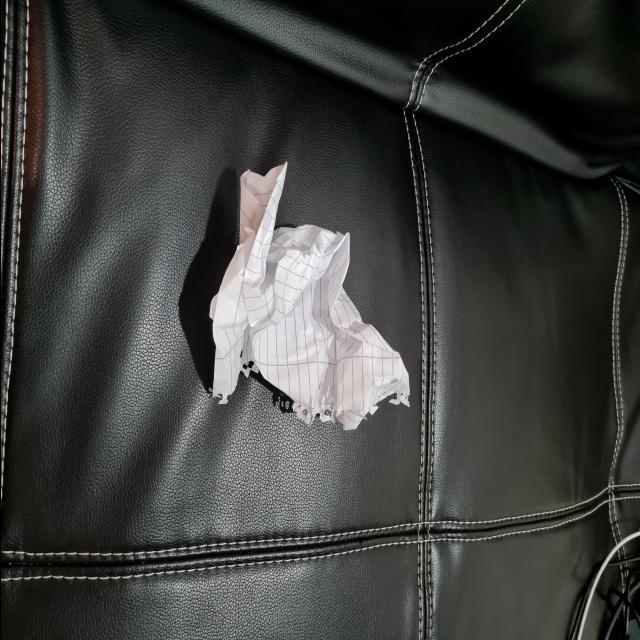
Label: tissues